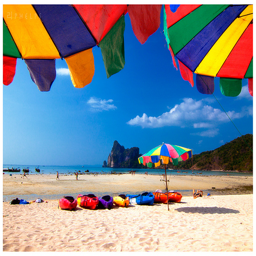
a beach filled with some colorful umbrellas and boats
Several sun bathing sections on the sand at a beach.
a number of small boats on a beach near an umbrella
Rainbow colored umbrellas lined up along the beach.
Colorful backpacks and umbrellas on a very wide beach while owners are on the water.